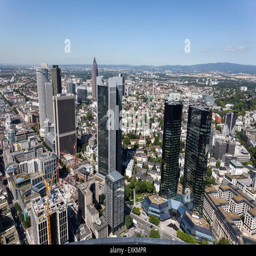
high angle view of the downtown